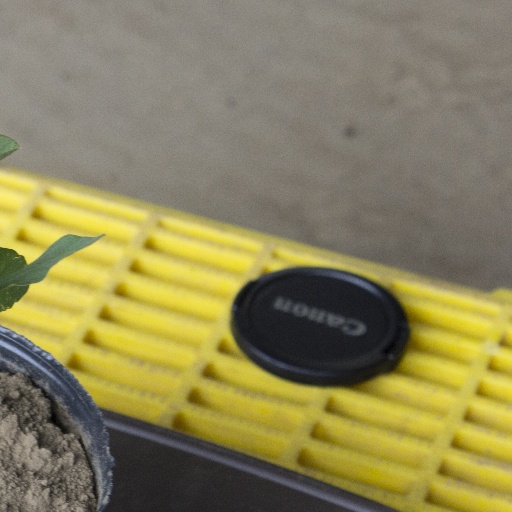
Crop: soybean